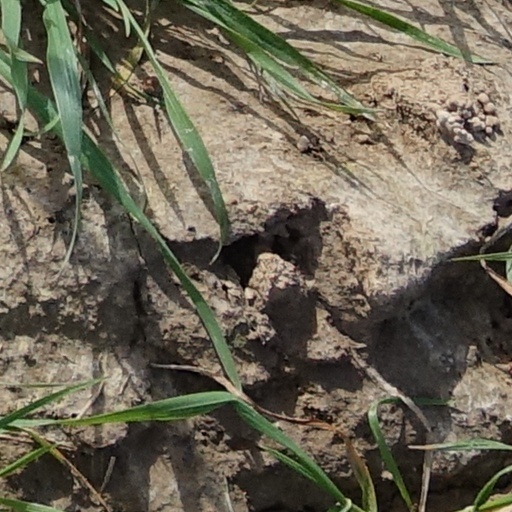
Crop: wheat